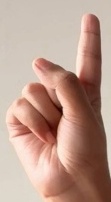
ASL sign: 1